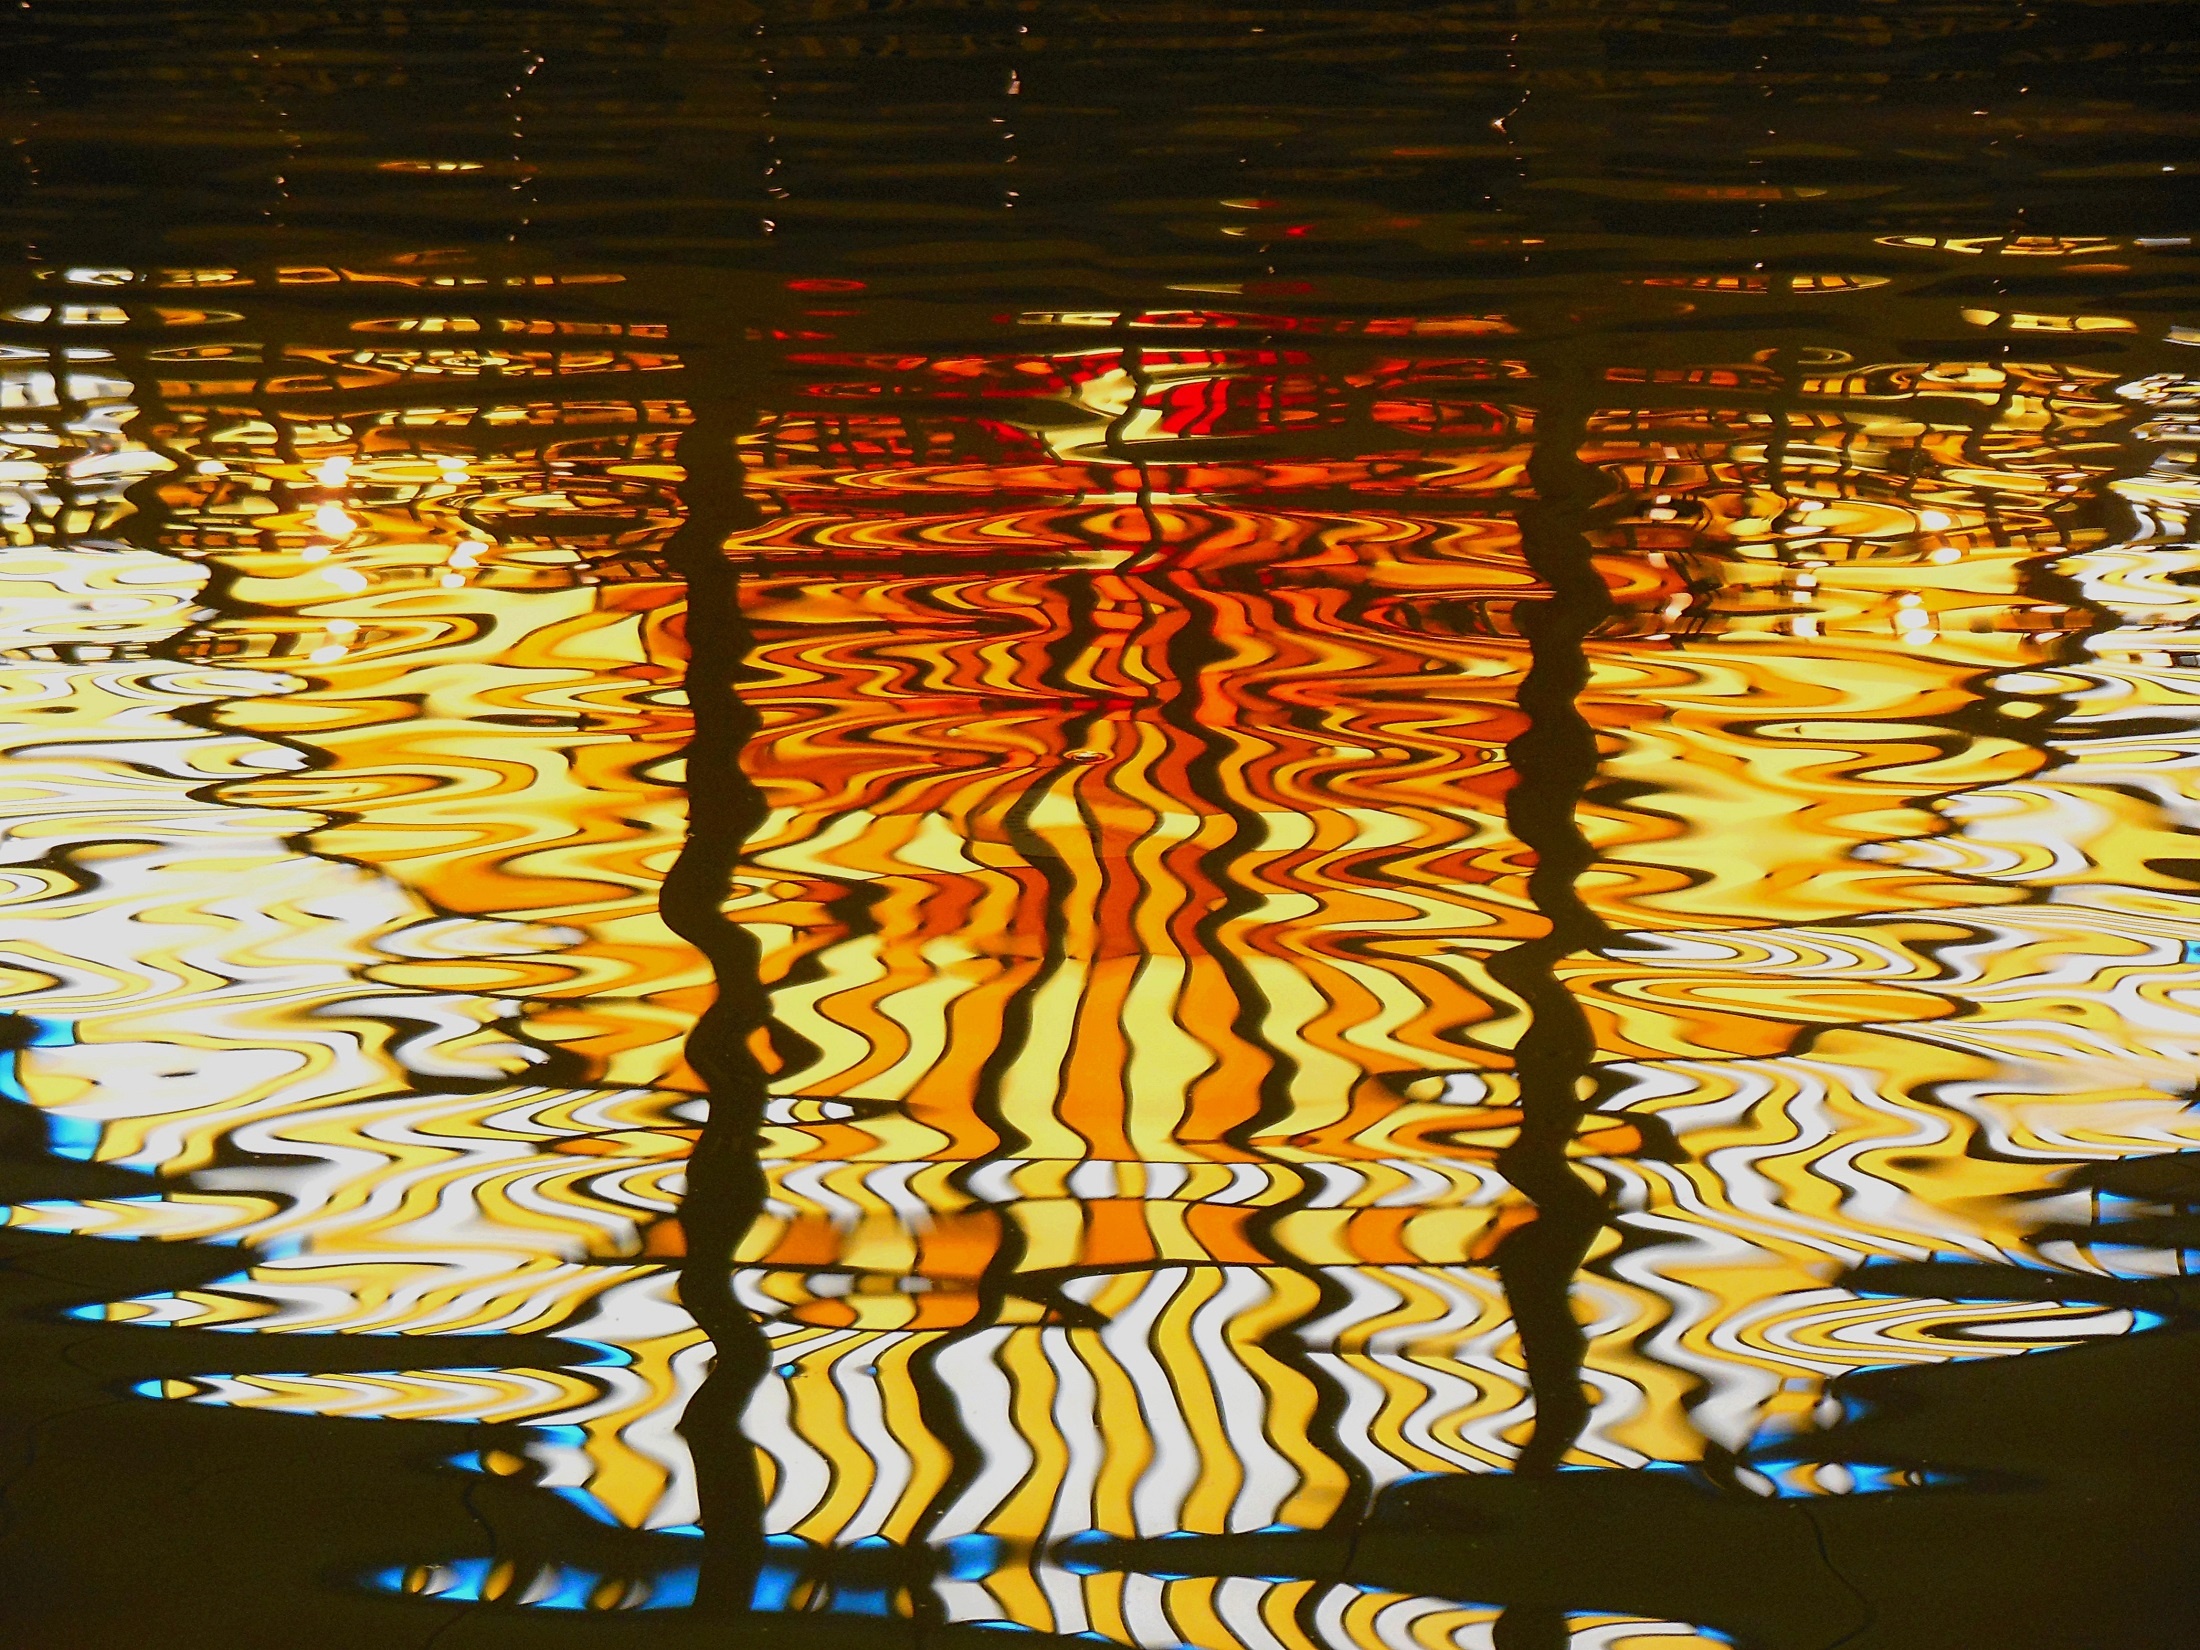
water, light, window, glass, pattern, colorful, surface, art, design, ripples, effect, modern art, stained glass window reflection